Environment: real
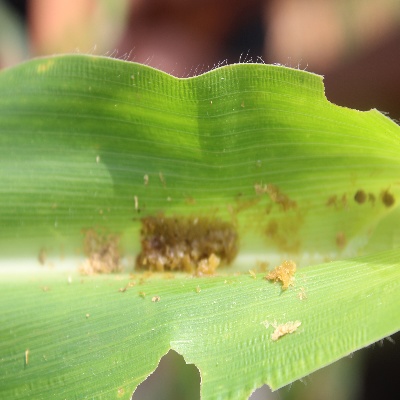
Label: fall_armyworm